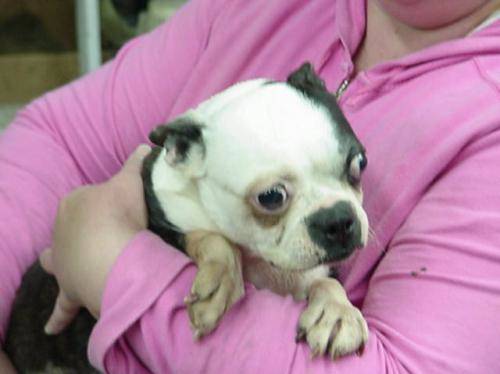
Label: dog